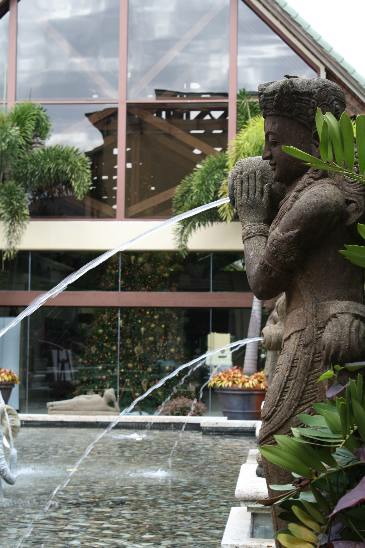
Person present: No